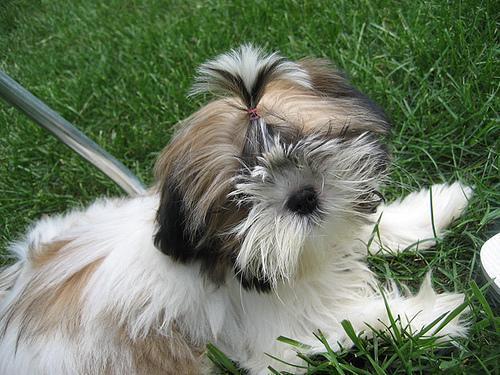
Shih-Tzu